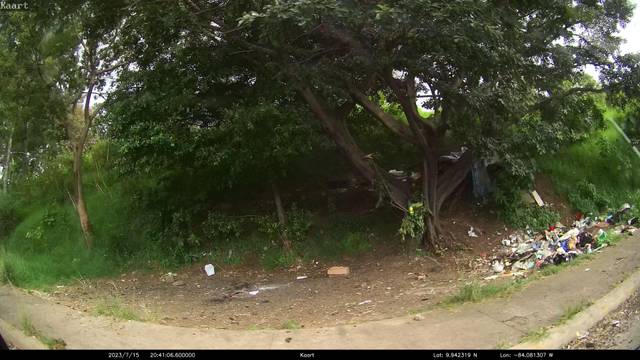
Region: Costa Rica
Coordinates: 9.942, -84.081